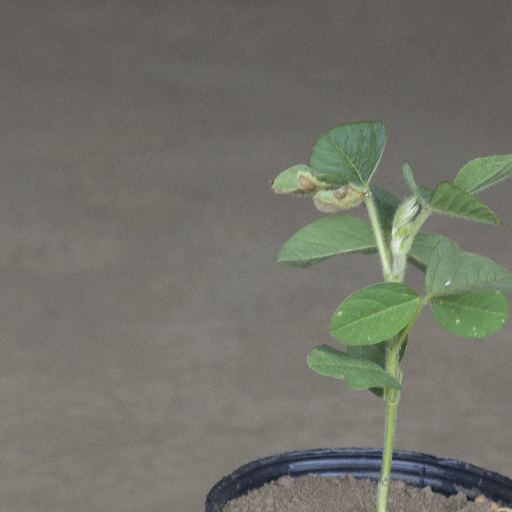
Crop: soybean